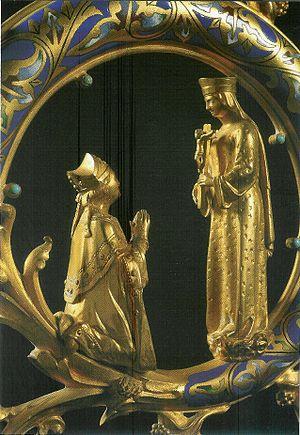
Volute de la crosse de Mgr Le Hardy du Marais (Laval-France), déposée au trésor de la Cathédrale de Tournai (Belgique), et représentant l'évêque à genoux devant ND de Pontmain.
Jules-Denis Marie Dieudonné Le Hardy du Marais, né le 7 janvier 1833 à Valenciennes, est un évêque catholique français, évêque de Laval de 1876 à 1886. Décédé le 20 juin 1886 à Laval après une longue maladie, il est inhumé dans la Cathédrale de Laval.